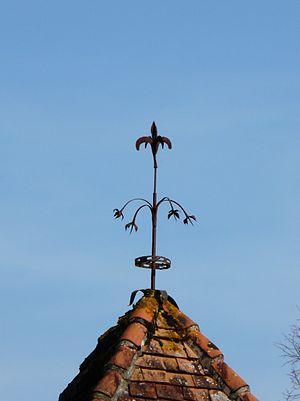
Épi de faîtage du château de la Chalupie, Eyliac, Dordogne, France.
Un épi de faîtage, également appelé poinçon, est une pièce ornementale formée d'une base et de plusieurs éléments enfilés sur une tige métallique placée aux extrémités d'un faîtage de toiture, soit à la pointe, soit aux extrémités de la ligne de faîte. Il constitue par exemple la partie supérieure d'un gable et est le plus souvent un fleuron.